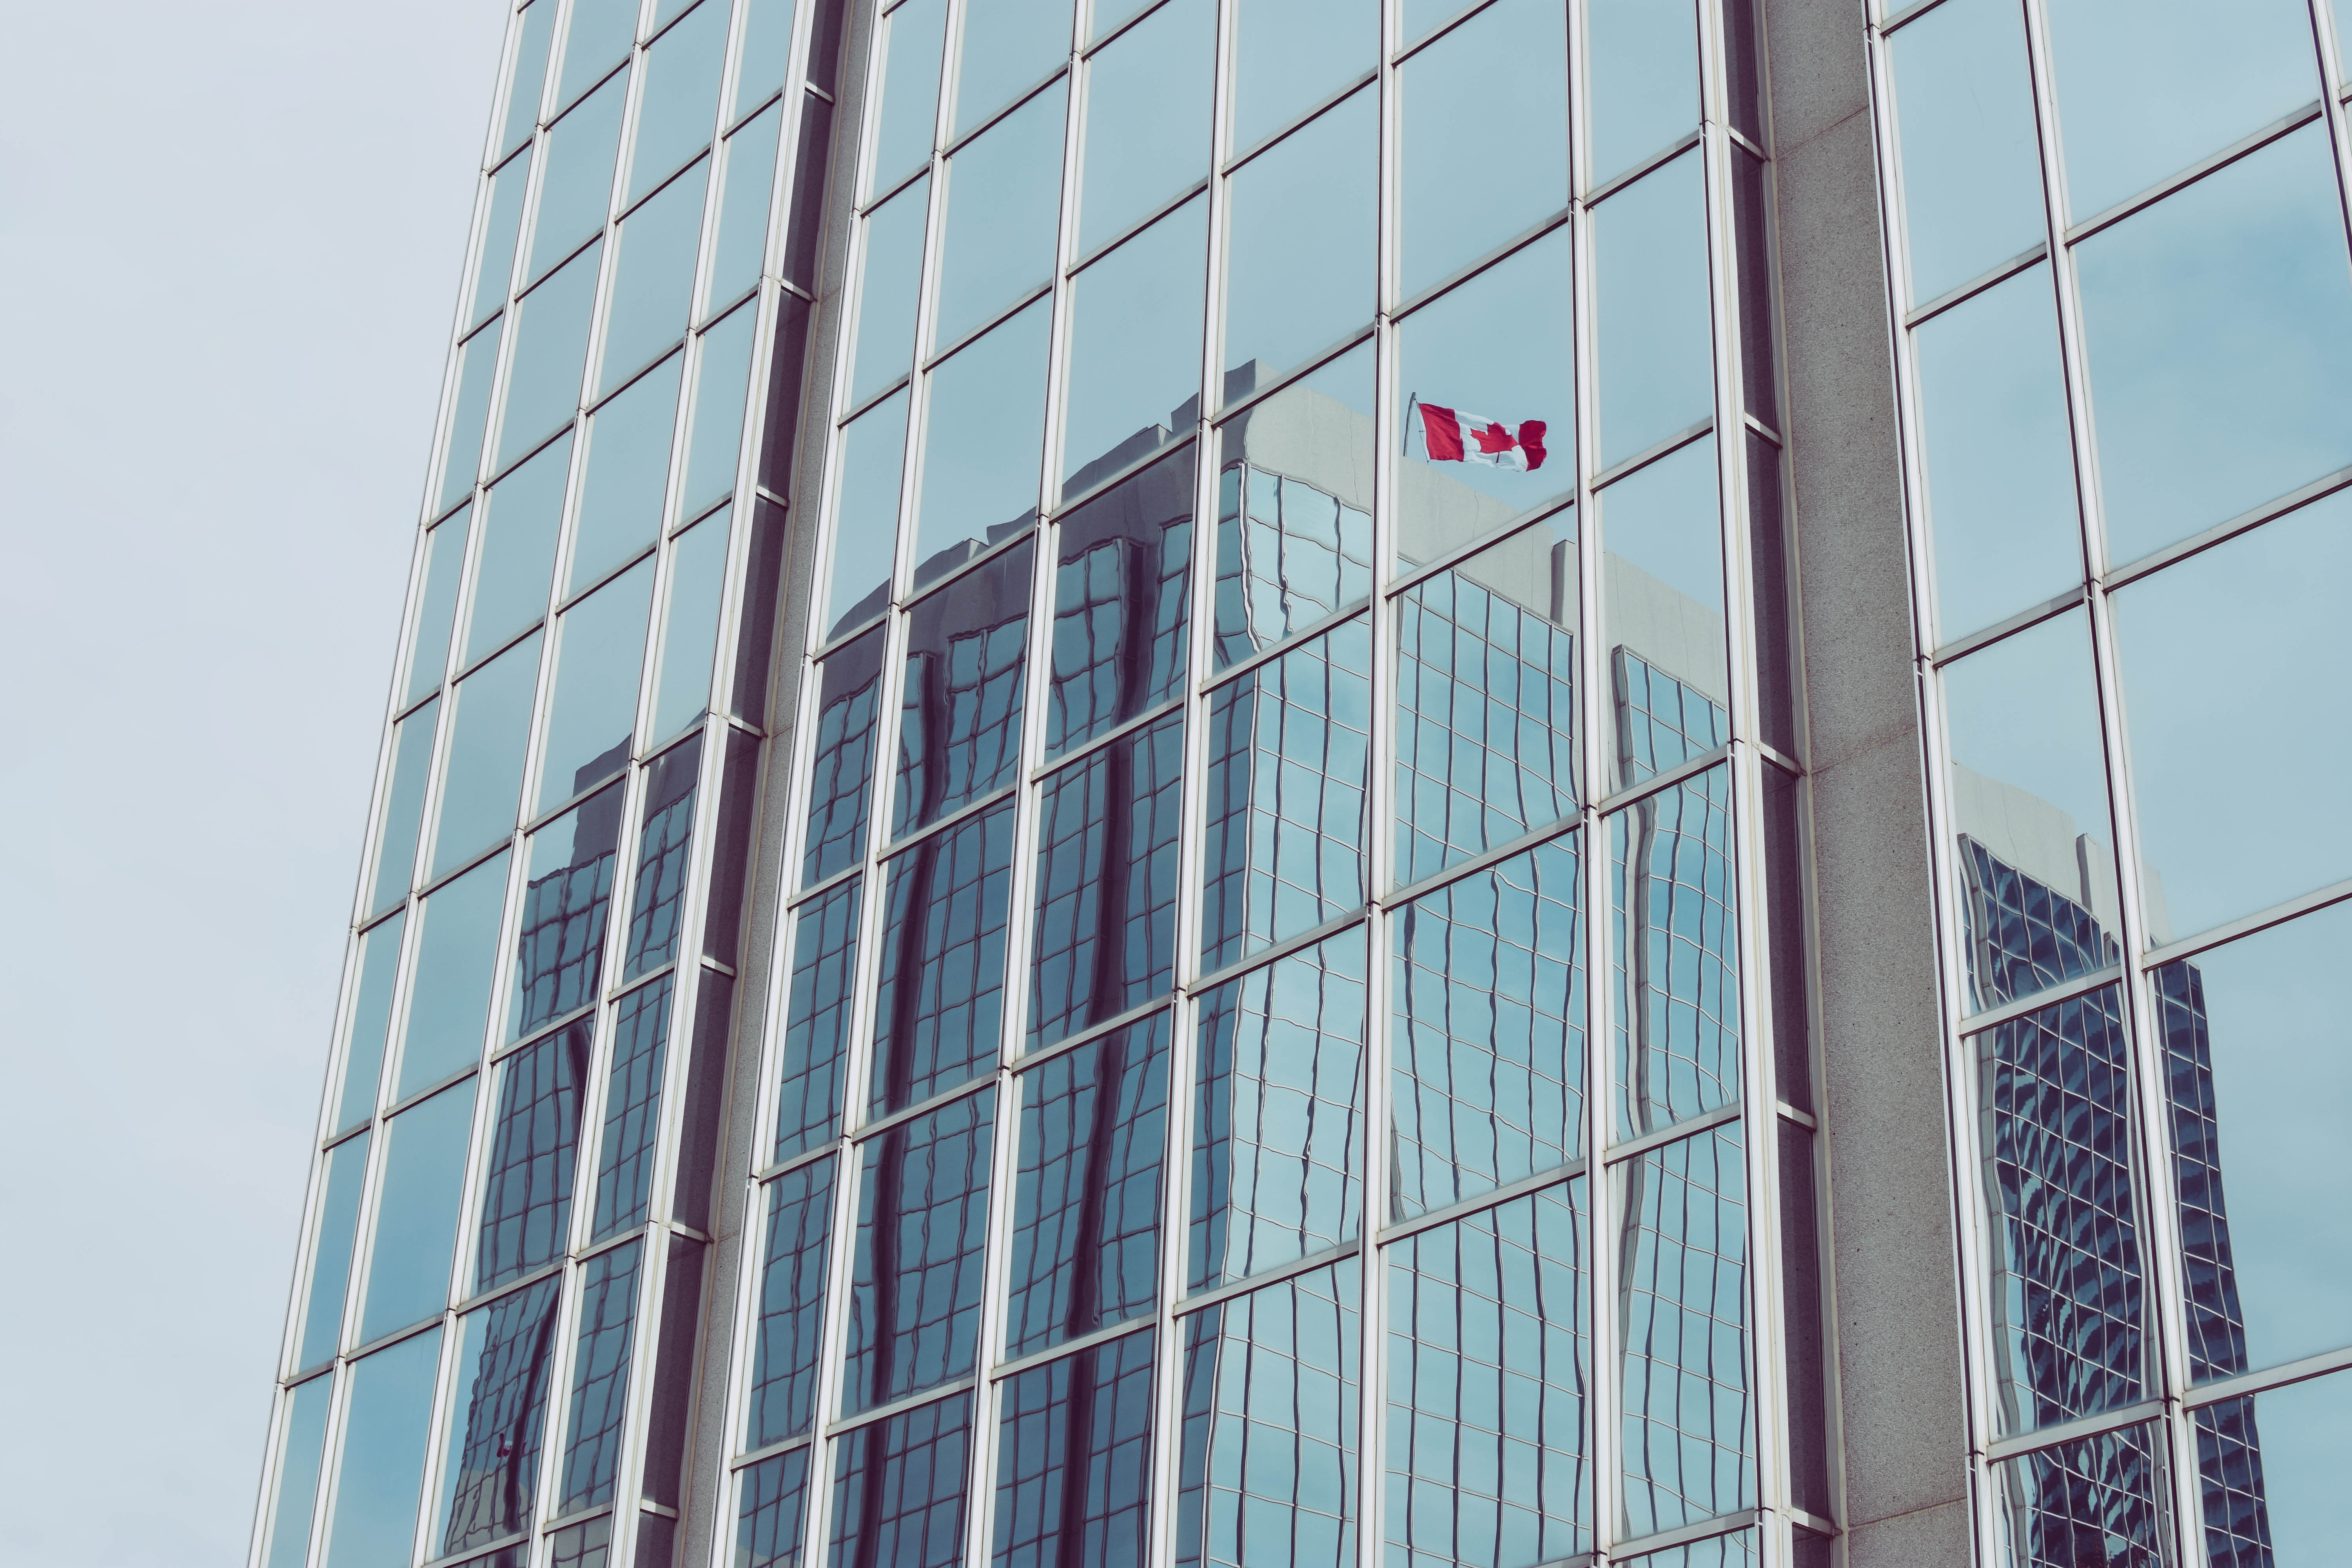
architecture, window, building, skyscraper, downtown, line, tower, facade, blue, tower block, scaffolding, commercial building, headquarters, condominium, urban area, window covering